Elephant Pass

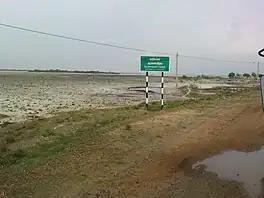
Chundikkulam Lagoon, often referred as Elephant Pass Lagoon

Under the phase I programme which covered 330 acres, it was expected that the reactivation of phase I would lead to a production of 20,000–25,000 metric tons per annum of salt production. The second phase of the Elephant Pass saltern of 447 acres commenced in 2015 and is expected to be funded under Treasury funds. An additional 30,000 metric tons are expected and the total employment opportunities generated will be over 3,000. After completing the entire infrastructure development of the saltern, it is envisaged that the salt production will be around 70,000 to 100,000 metric tons of salt per annum. Under the reactivation of Elephant Pass Saltern Project, the construction of sea water intake canal, renovation of reservoir outer earth bunds, rip rap protection of reservoir, renovation of flood protection earth bunds, construction of spillways, electrification, renovation of buildings and purchase of tractors and trailers, tools and accessories are being carried out.